Administration of territory in dynastic China

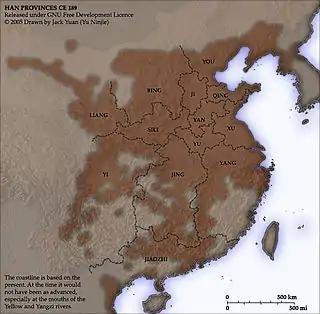
Han provinces,

The founder of the Han dynasty, Emperor Gaozu of Han (r. 28 February 202 – 1 June 195 BC), separated the dynasty's territory between the western half directly controlled by the imperial capital, and the eastern half, ruled by Kings of the Han dynasty. In the areas controlled by the central government, regional hierarchy followed the Qin model of commandery and county. The eastern nobility ruled kingdoms ("wangguo") or marquisates ("houguo") that were largely autonomous until 154 BC when a series of imperial actions gradually brought them under central control. By the end of the millennium they differed from commanderies and counties only in name and were controlled by a Counselor-delegate ("guoxiang") appointed by the central government.